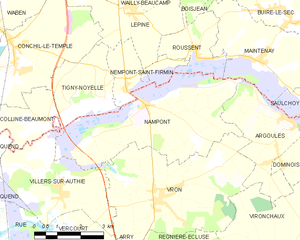
Carte des communes françaises Nampont